Stephen Sondheim Theatre

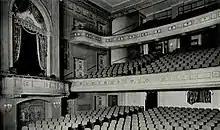
Original auditorium

The front of the auditorium had a wooden orchestra pit separated from the audience by a curved screen. The music came from louvers at the top of the screen. A pianist in the pit operated a choral cello, sounds from which were piped throughout the auditorium. The stage was wide and had an amber brocade curtain. Above the curtain was a medallion with personifications of comedy and tragedy. The left side of the stage contained its "working side", where stage directions were given, while the right side contained the dressing rooms. The rear of the stage had an additional space with a low ceiling. A counterweight system was installed over the stage, which obviated the requirement for a fly system. A switchboard controlled the lights above the stage.